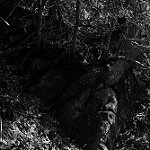
Label: B & W